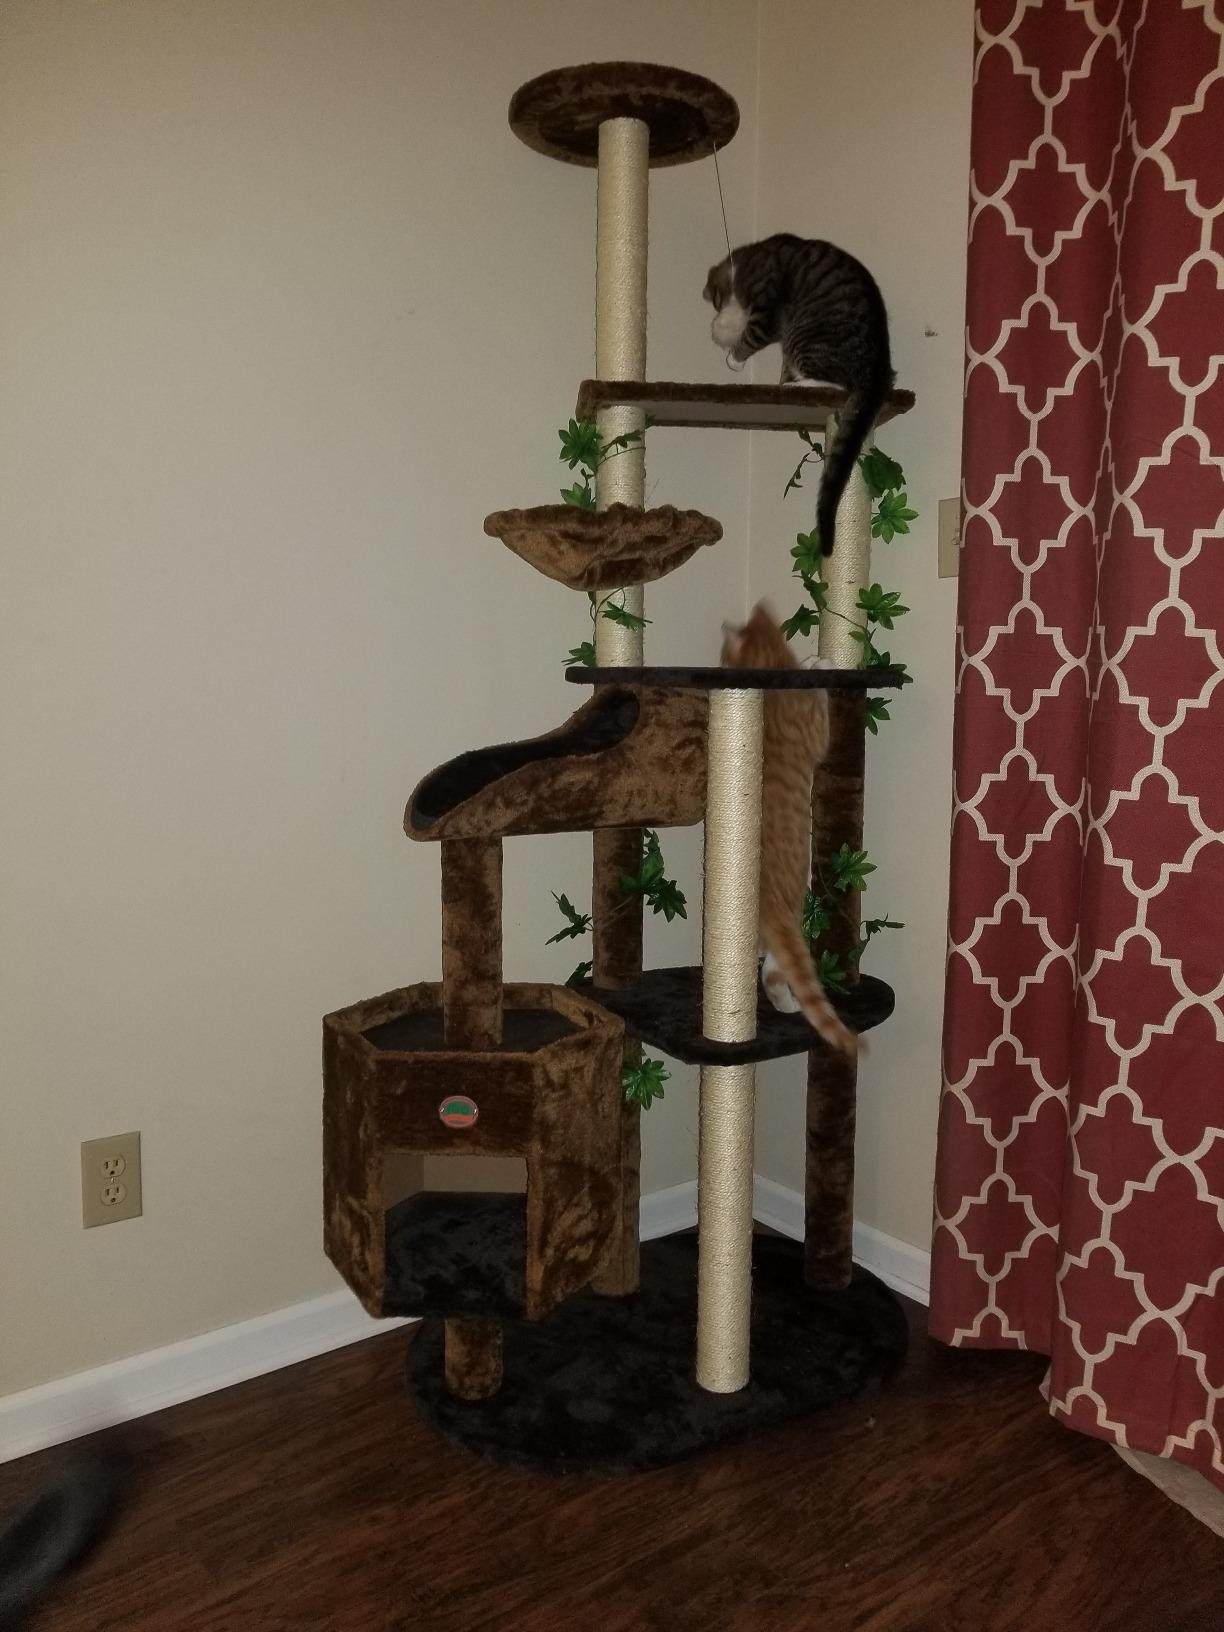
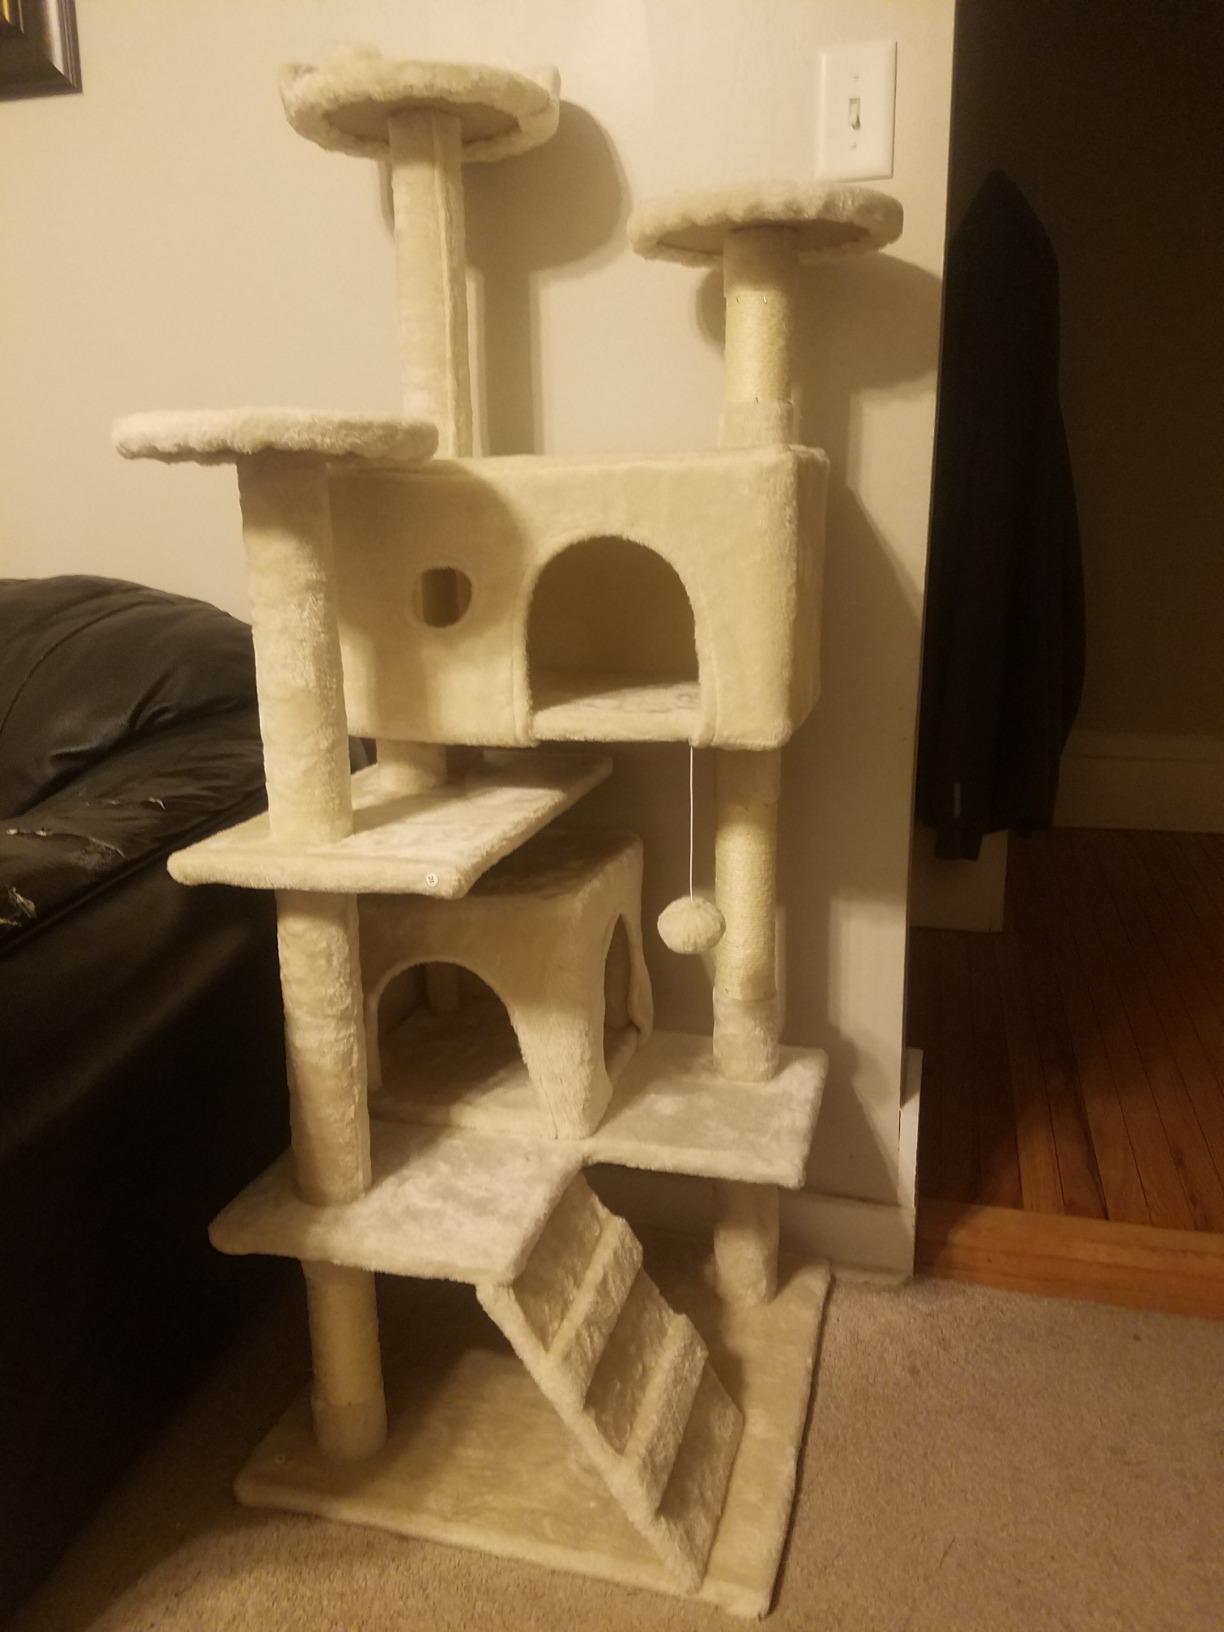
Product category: items_cat tree
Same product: no